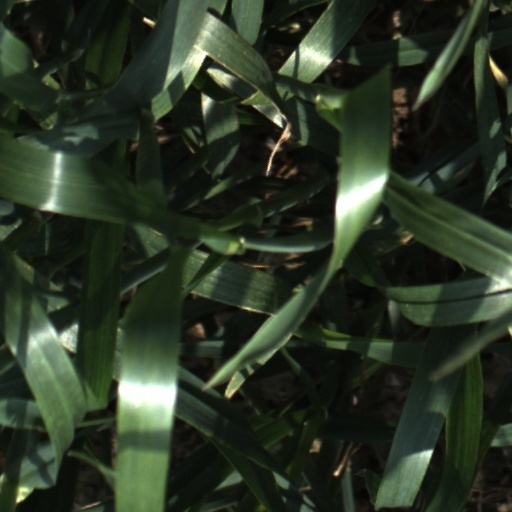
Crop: wheat